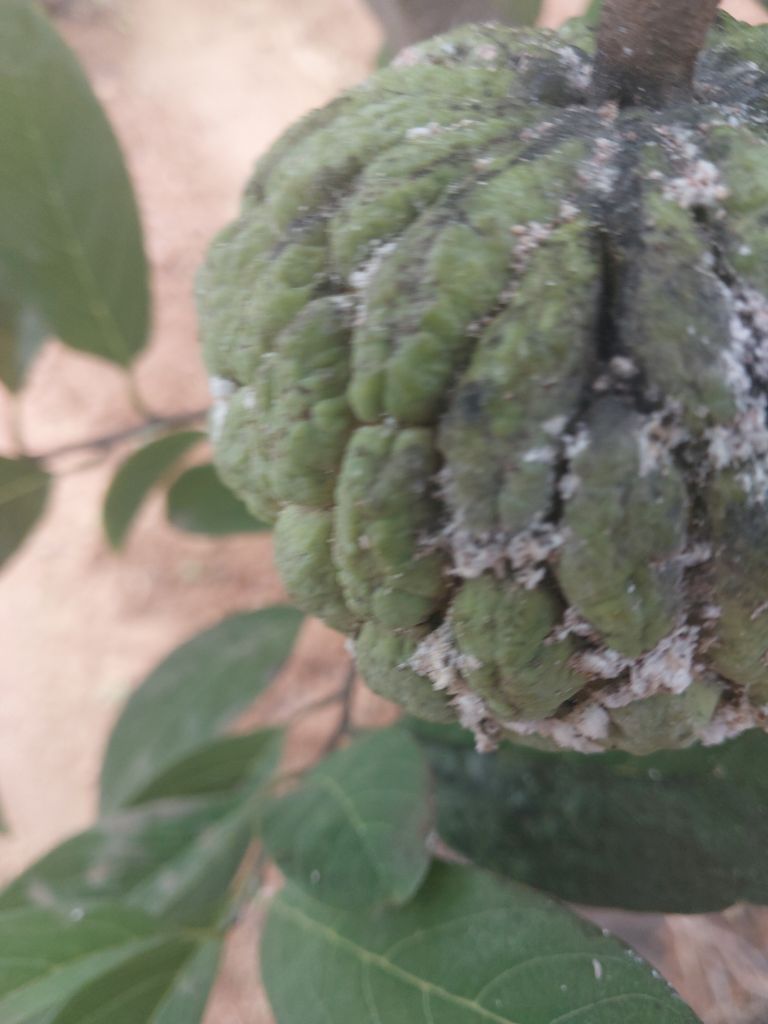
Disease label: Blank Canker